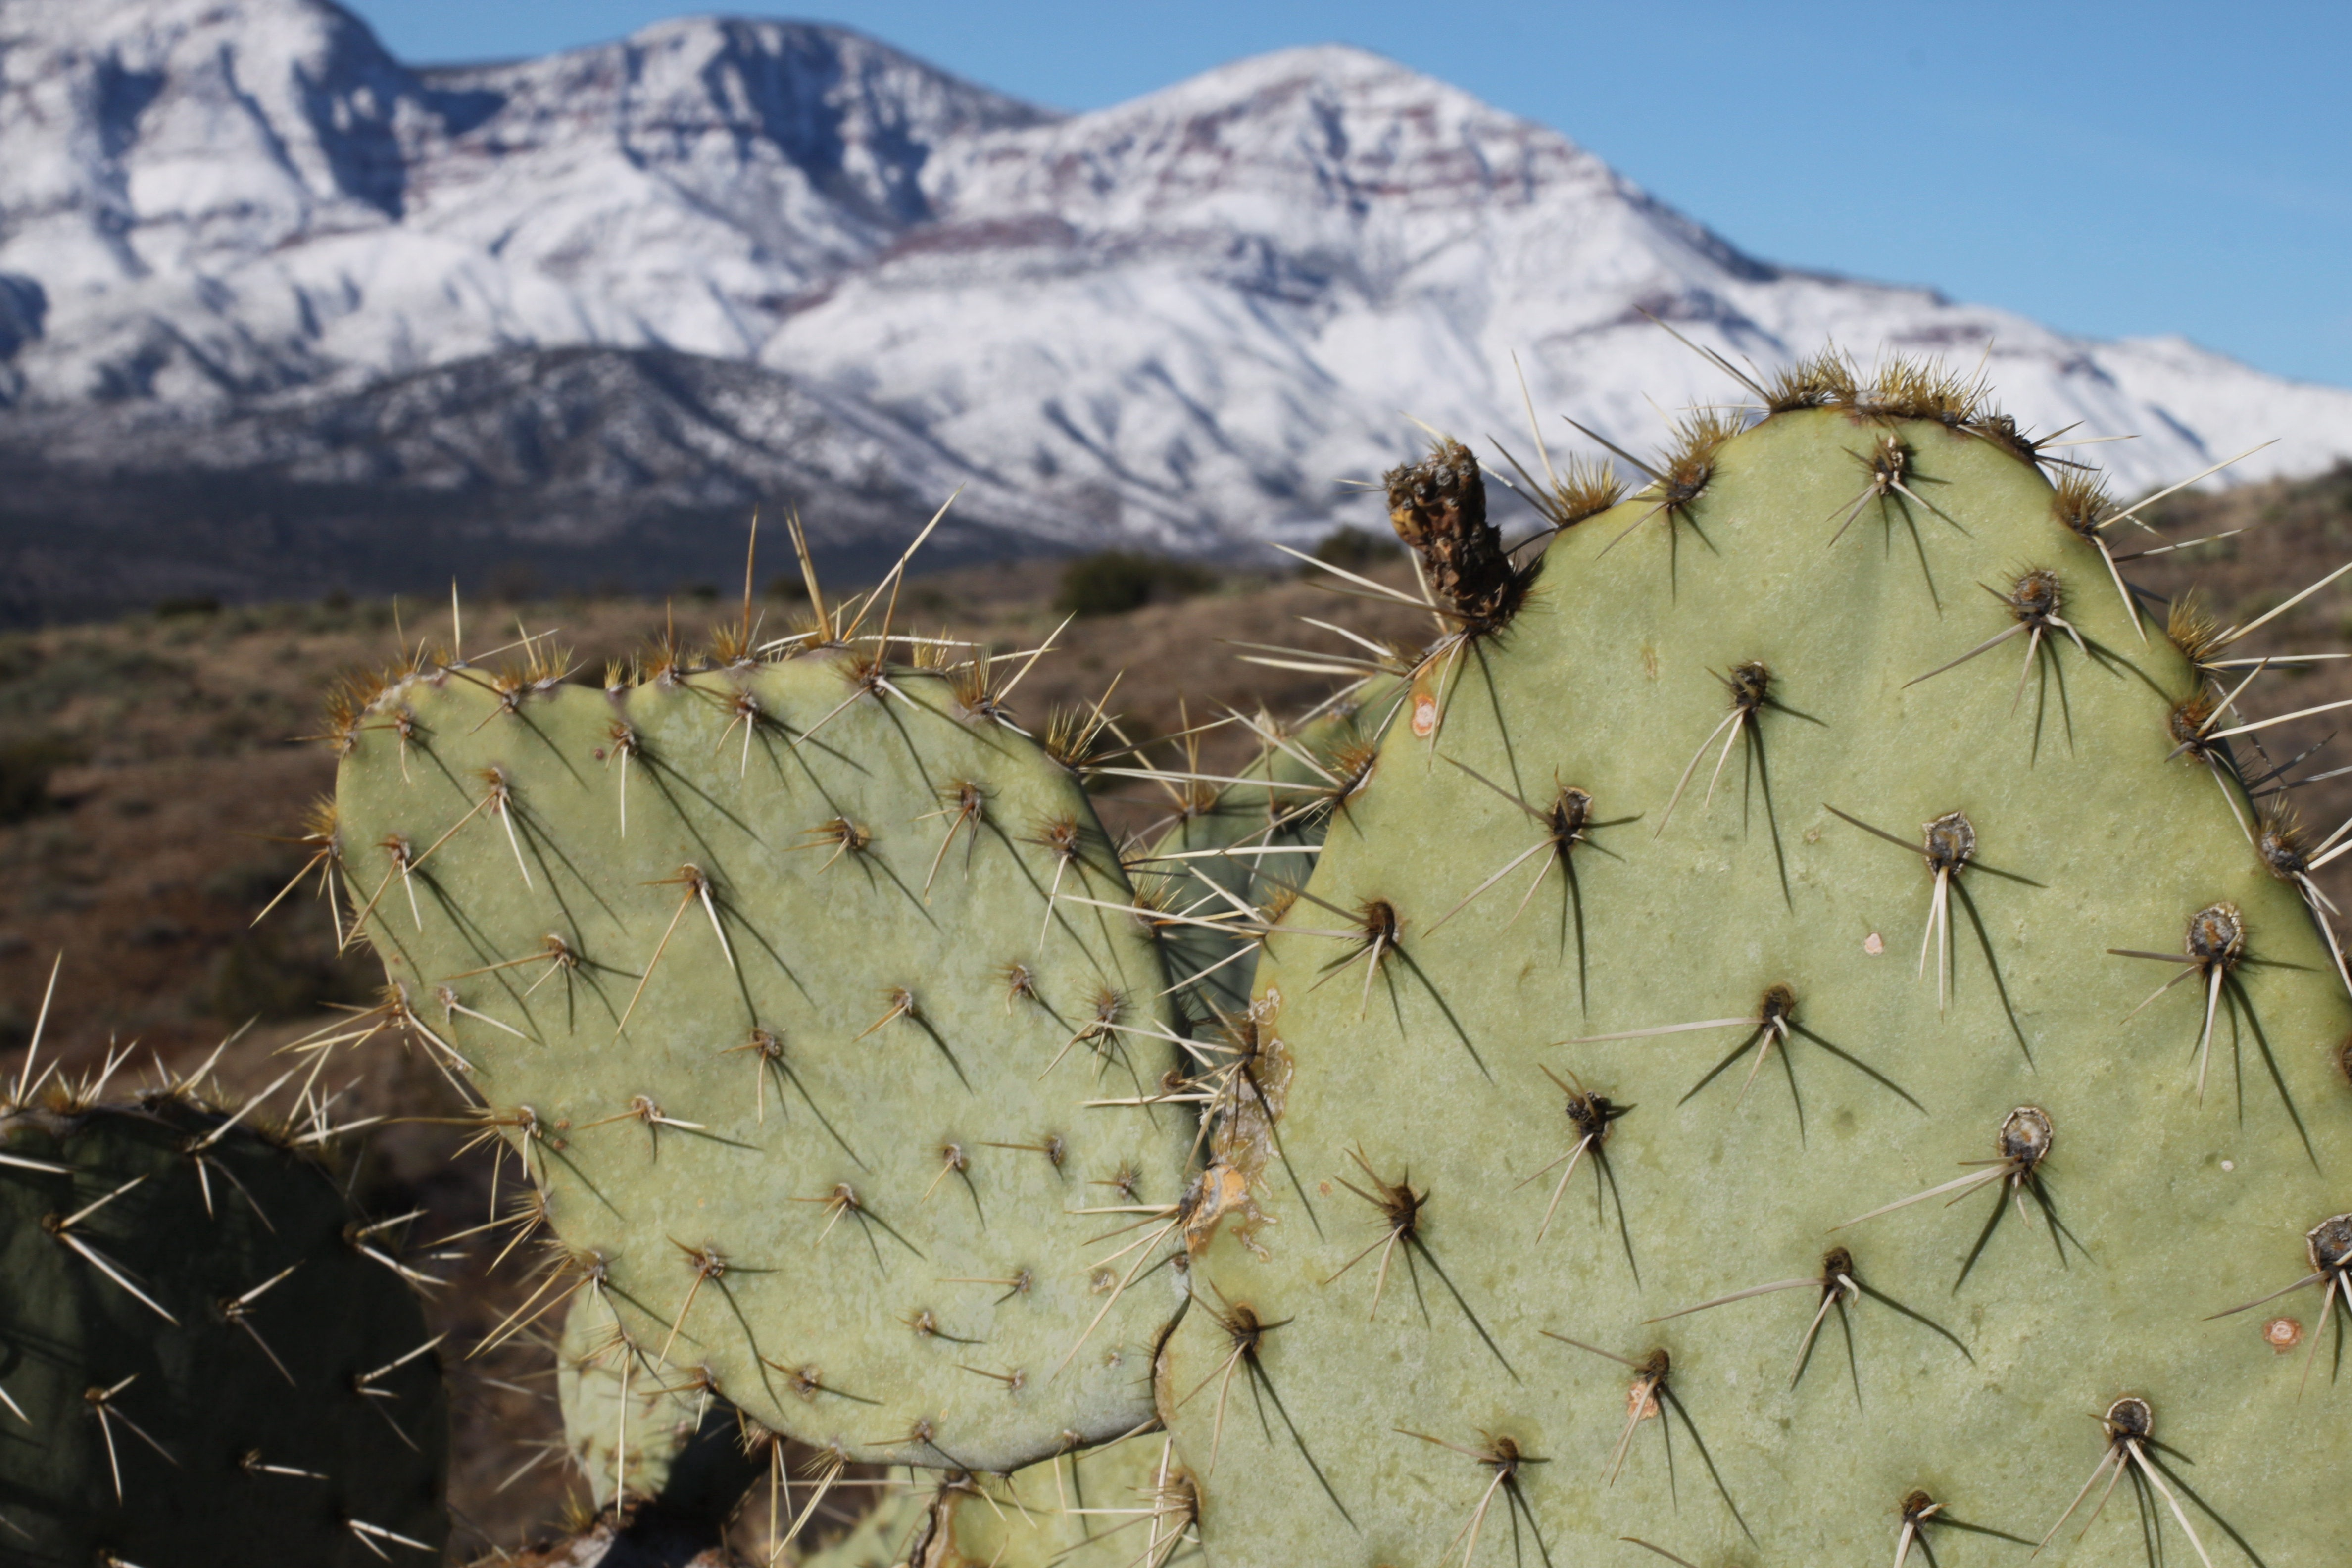
cactus, plant, flower, produce, botany, 2011365, caryophyllales, mazaztals, flowering plant, prickly pear, land plant, thorns spines and prickles, hedgehog cactus, nopal, barbary fig